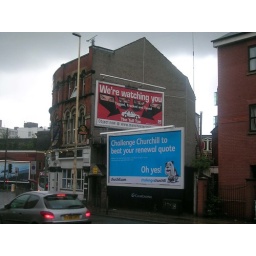
Some advert in Salford on the pub wall about car tax, and the billboard advert in between is that Churchill one ;)